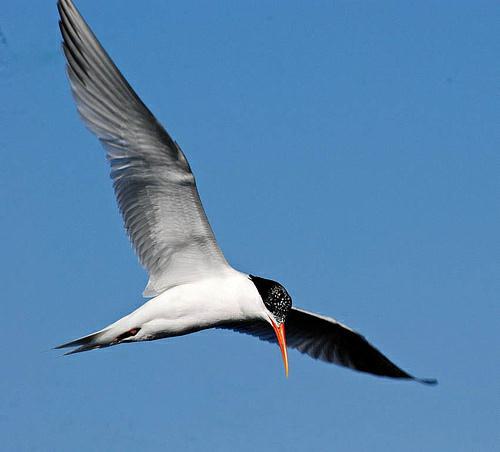
A photo of a elegant tern